Darter

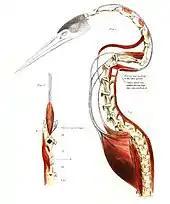
Spine, tendons and musculature of the neck showing the elongated vertebrae (3–8) that enable the darting movements. The tendon that runs behind the spine runs under a fibrous bridge ("bridge of Dönitz") in the shortened ninth vertebra.

Breeding is seasonal (peaking in March/April) at the northern end of their range; elsewhere they can be found breeding all year round. The nests are made of twigs and lined with leaves; they are built in trees or reeds, usually near water. Typically, the male gathers nesting material and brings it to the female, which does most of the actual construction work. Nest construction takes only a few days (about three at most), and the pairs copulate at the nest site. The clutch size is two to six eggs (usually about four) which have a pale green color. The eggs are laid within 24–48 hours and incubated for 25 to 30 days, starting after the first has been laid; they hatch asynchronously. To provide warmth to the eggs, the parents will cover them with their large webbed feet, because like their relatives they lack a brood patch. The last young to hatch will usually starve in years with little food available. Bi-parental care is given and the young are considered altricial. They are fed by regurgitation of partly digested food when young, switching to entire food items as they grow older. After fledging, the young are fed for about two more weeks while they learn to hunt for themselves.